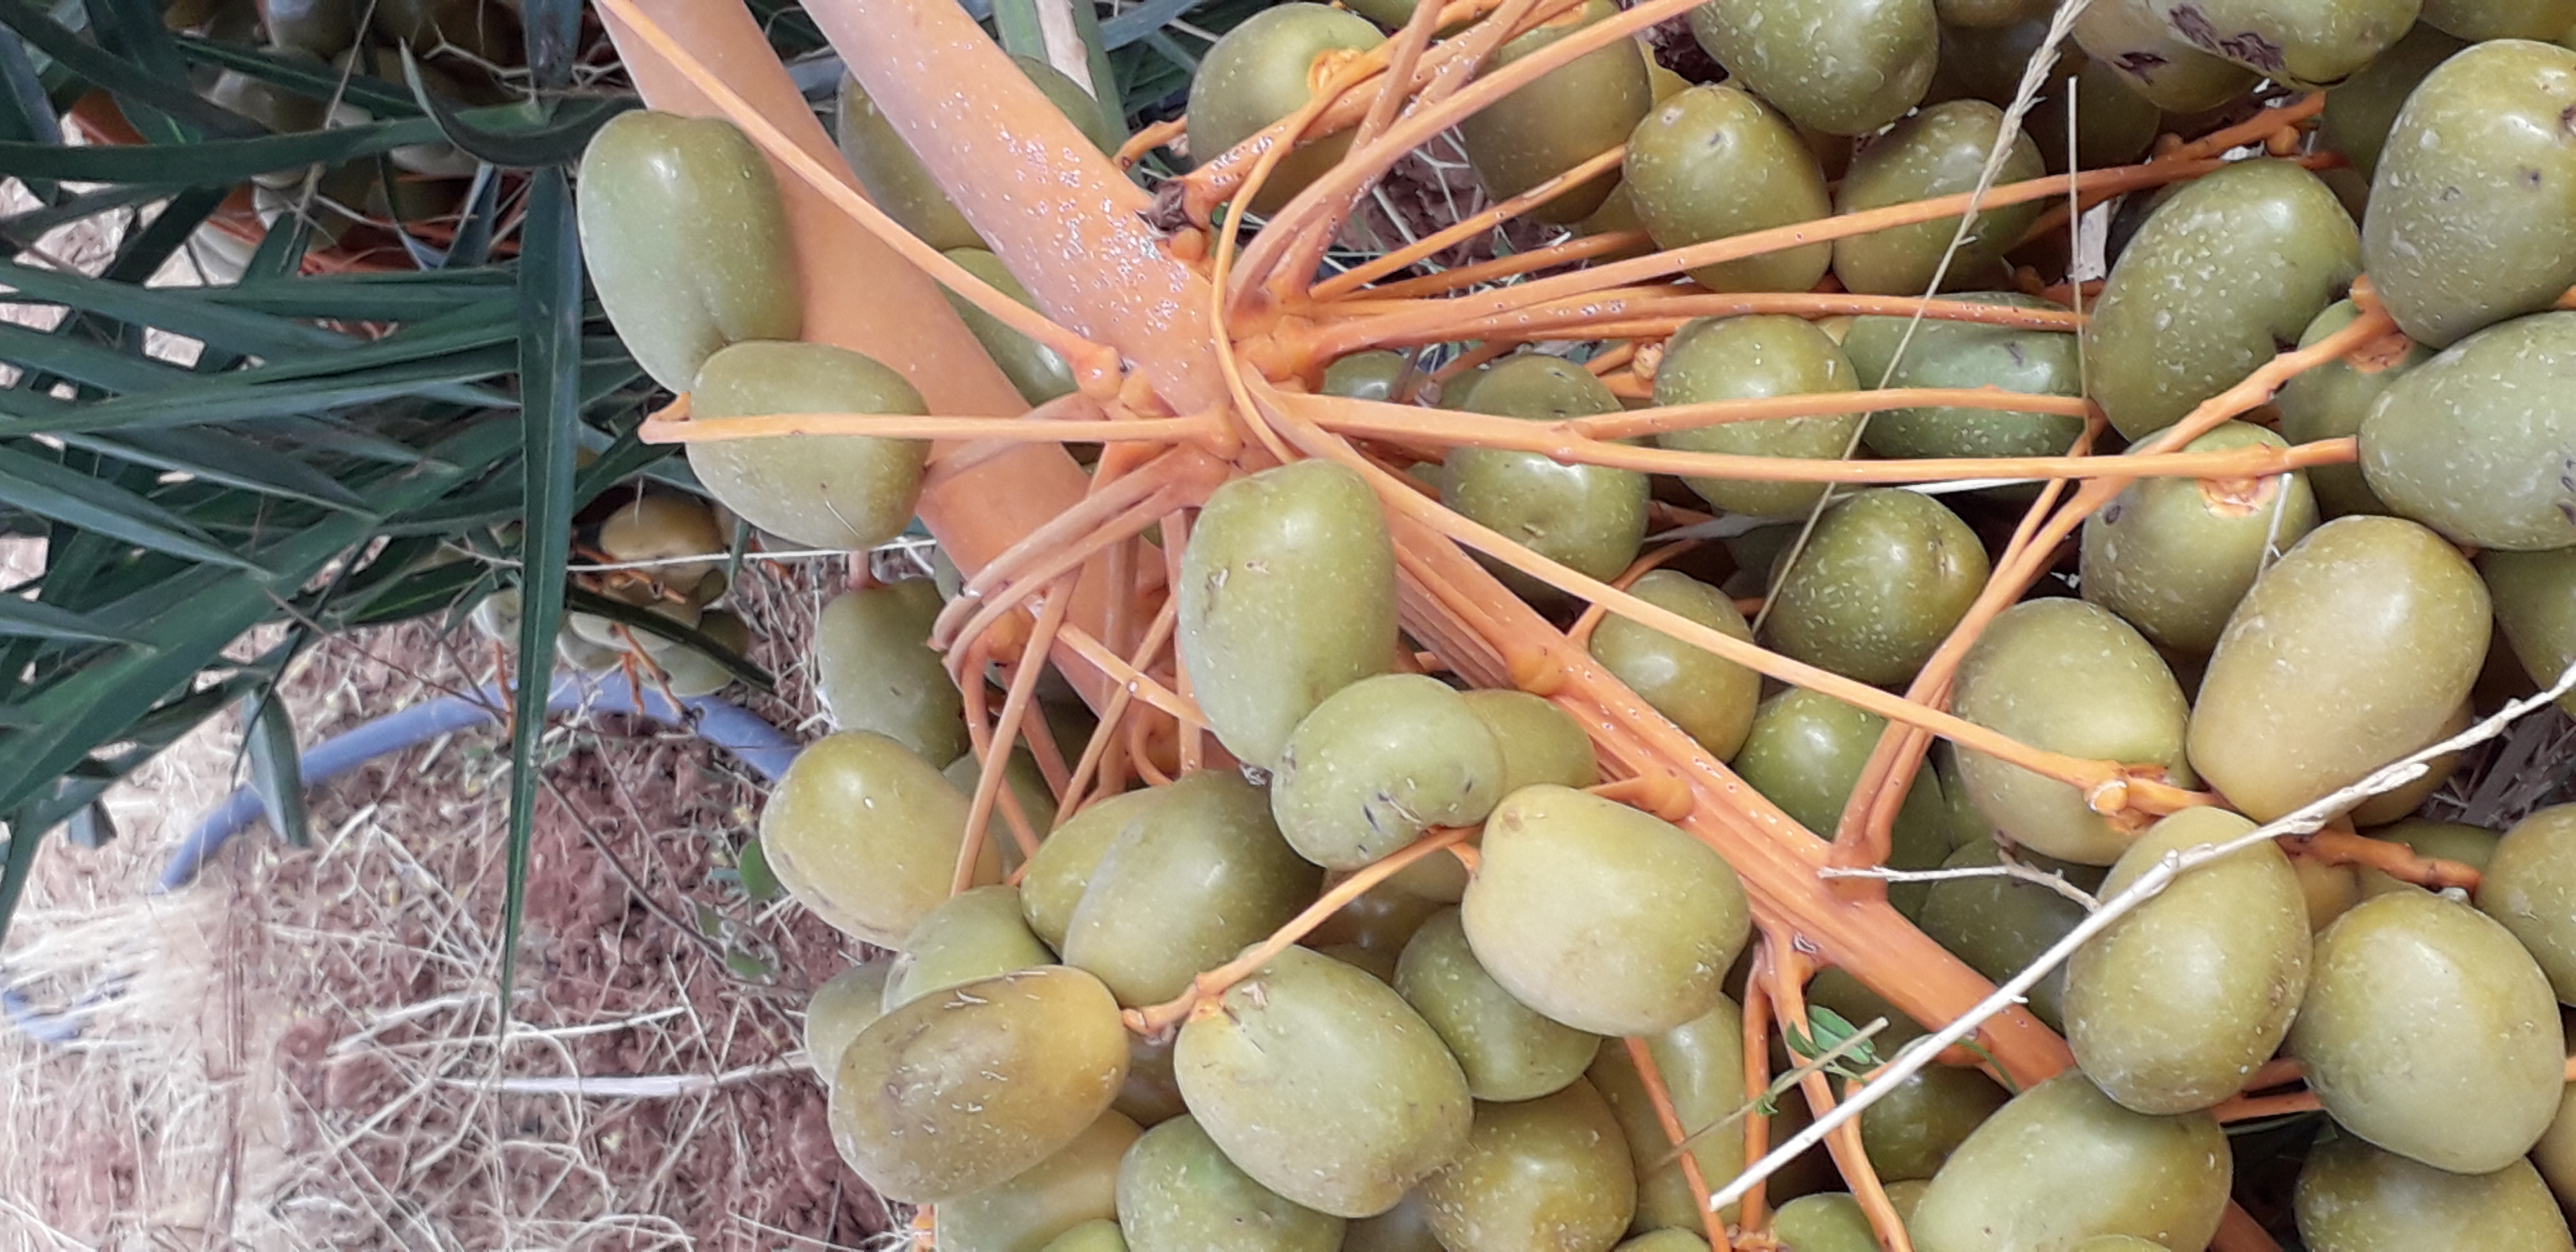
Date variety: Boufagous